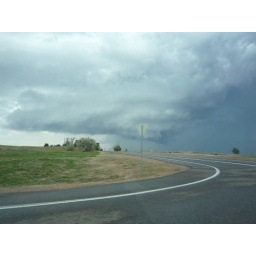
Wall cloud in Aurora, Colorado -- seen on the way home from the trip